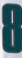
Number: 8